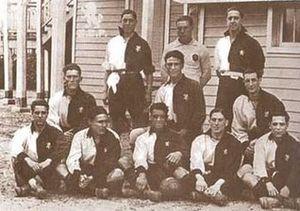
Le Sporting Clube de Portugal, appelé aussi Sporting Portugal, ou simplement Sporting, est un club portugais omnisports. En raison de son implantation à Lisbonne, il est parfois incorrectement dénommé Sporting Lisbonne par les médias hors de la sphère lusophone. Cet article est consacré à sa section football. Le club présidé par Frederico Varandas et entraîné par Rúben Amorim évoluant en 1ʳᵉ division portugaise.